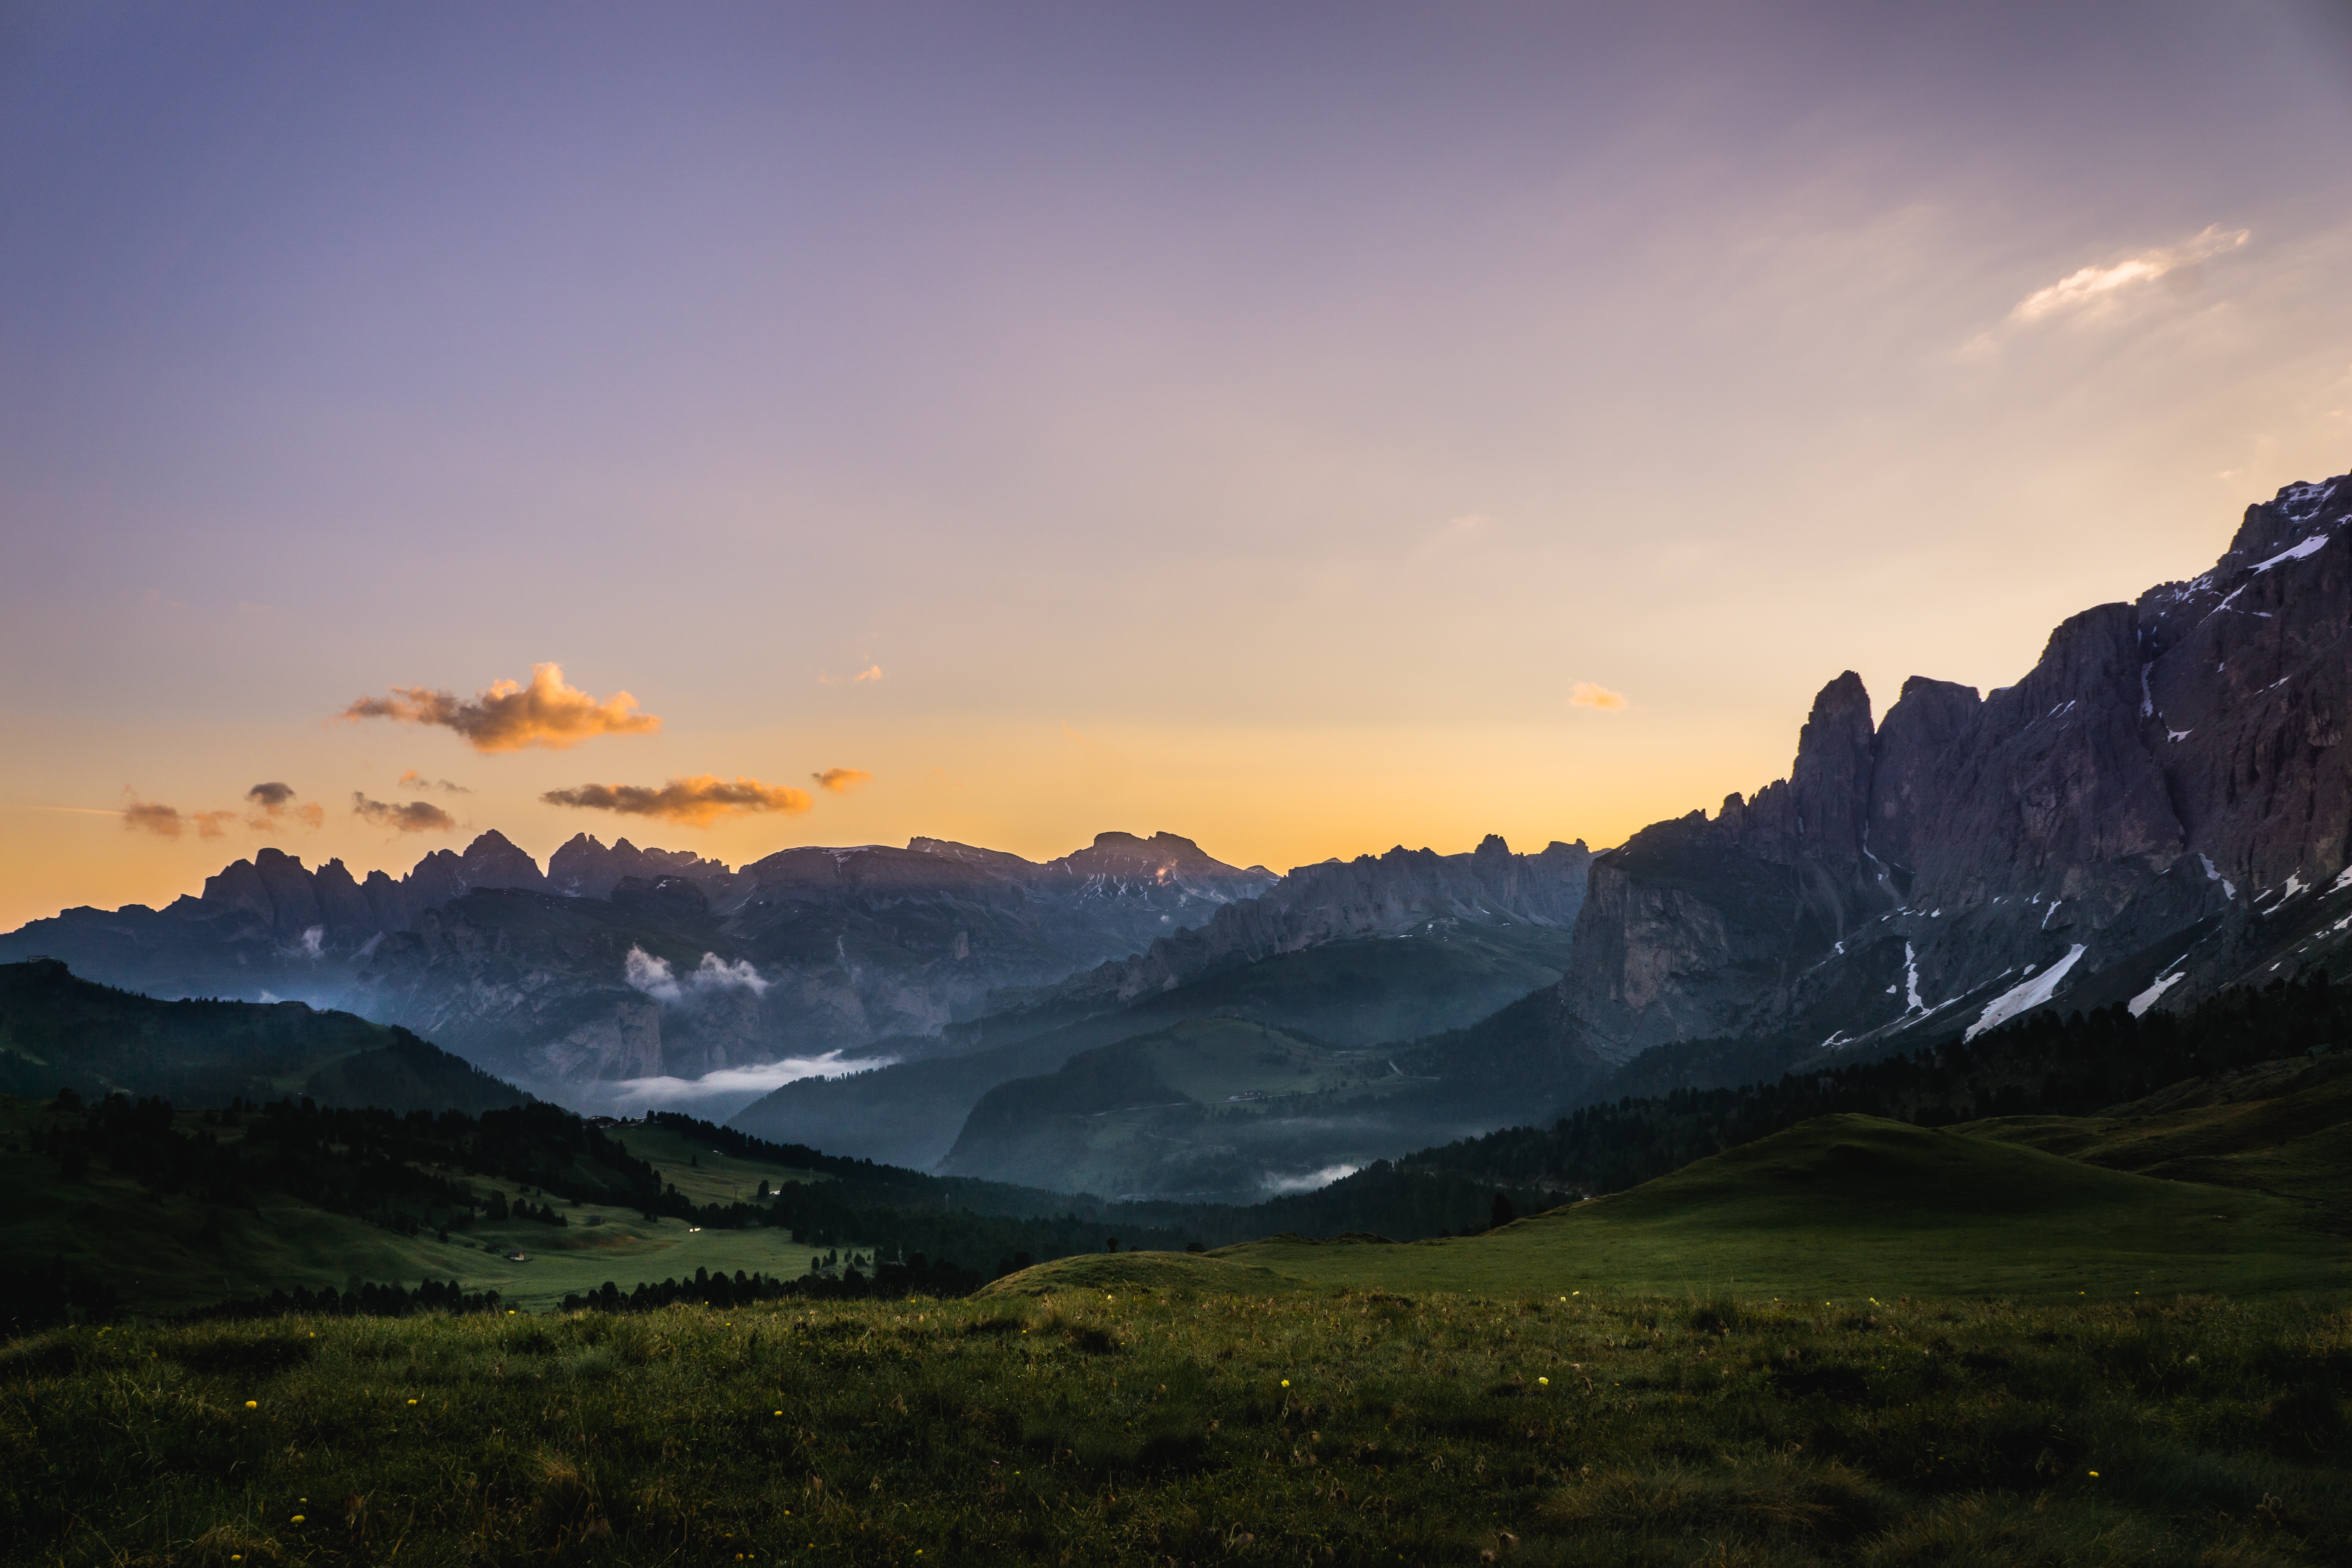
landscape, nature, horizon, wilderness, mountain, cloud, sky, sunrise, sunset, mist, sunlight, morning, hill, dawn, valley, mountain range, dusk, evening, reflection, plain, alps, plateau, landform, geographical feature, atmospheric phenomenon, mountainous landforms